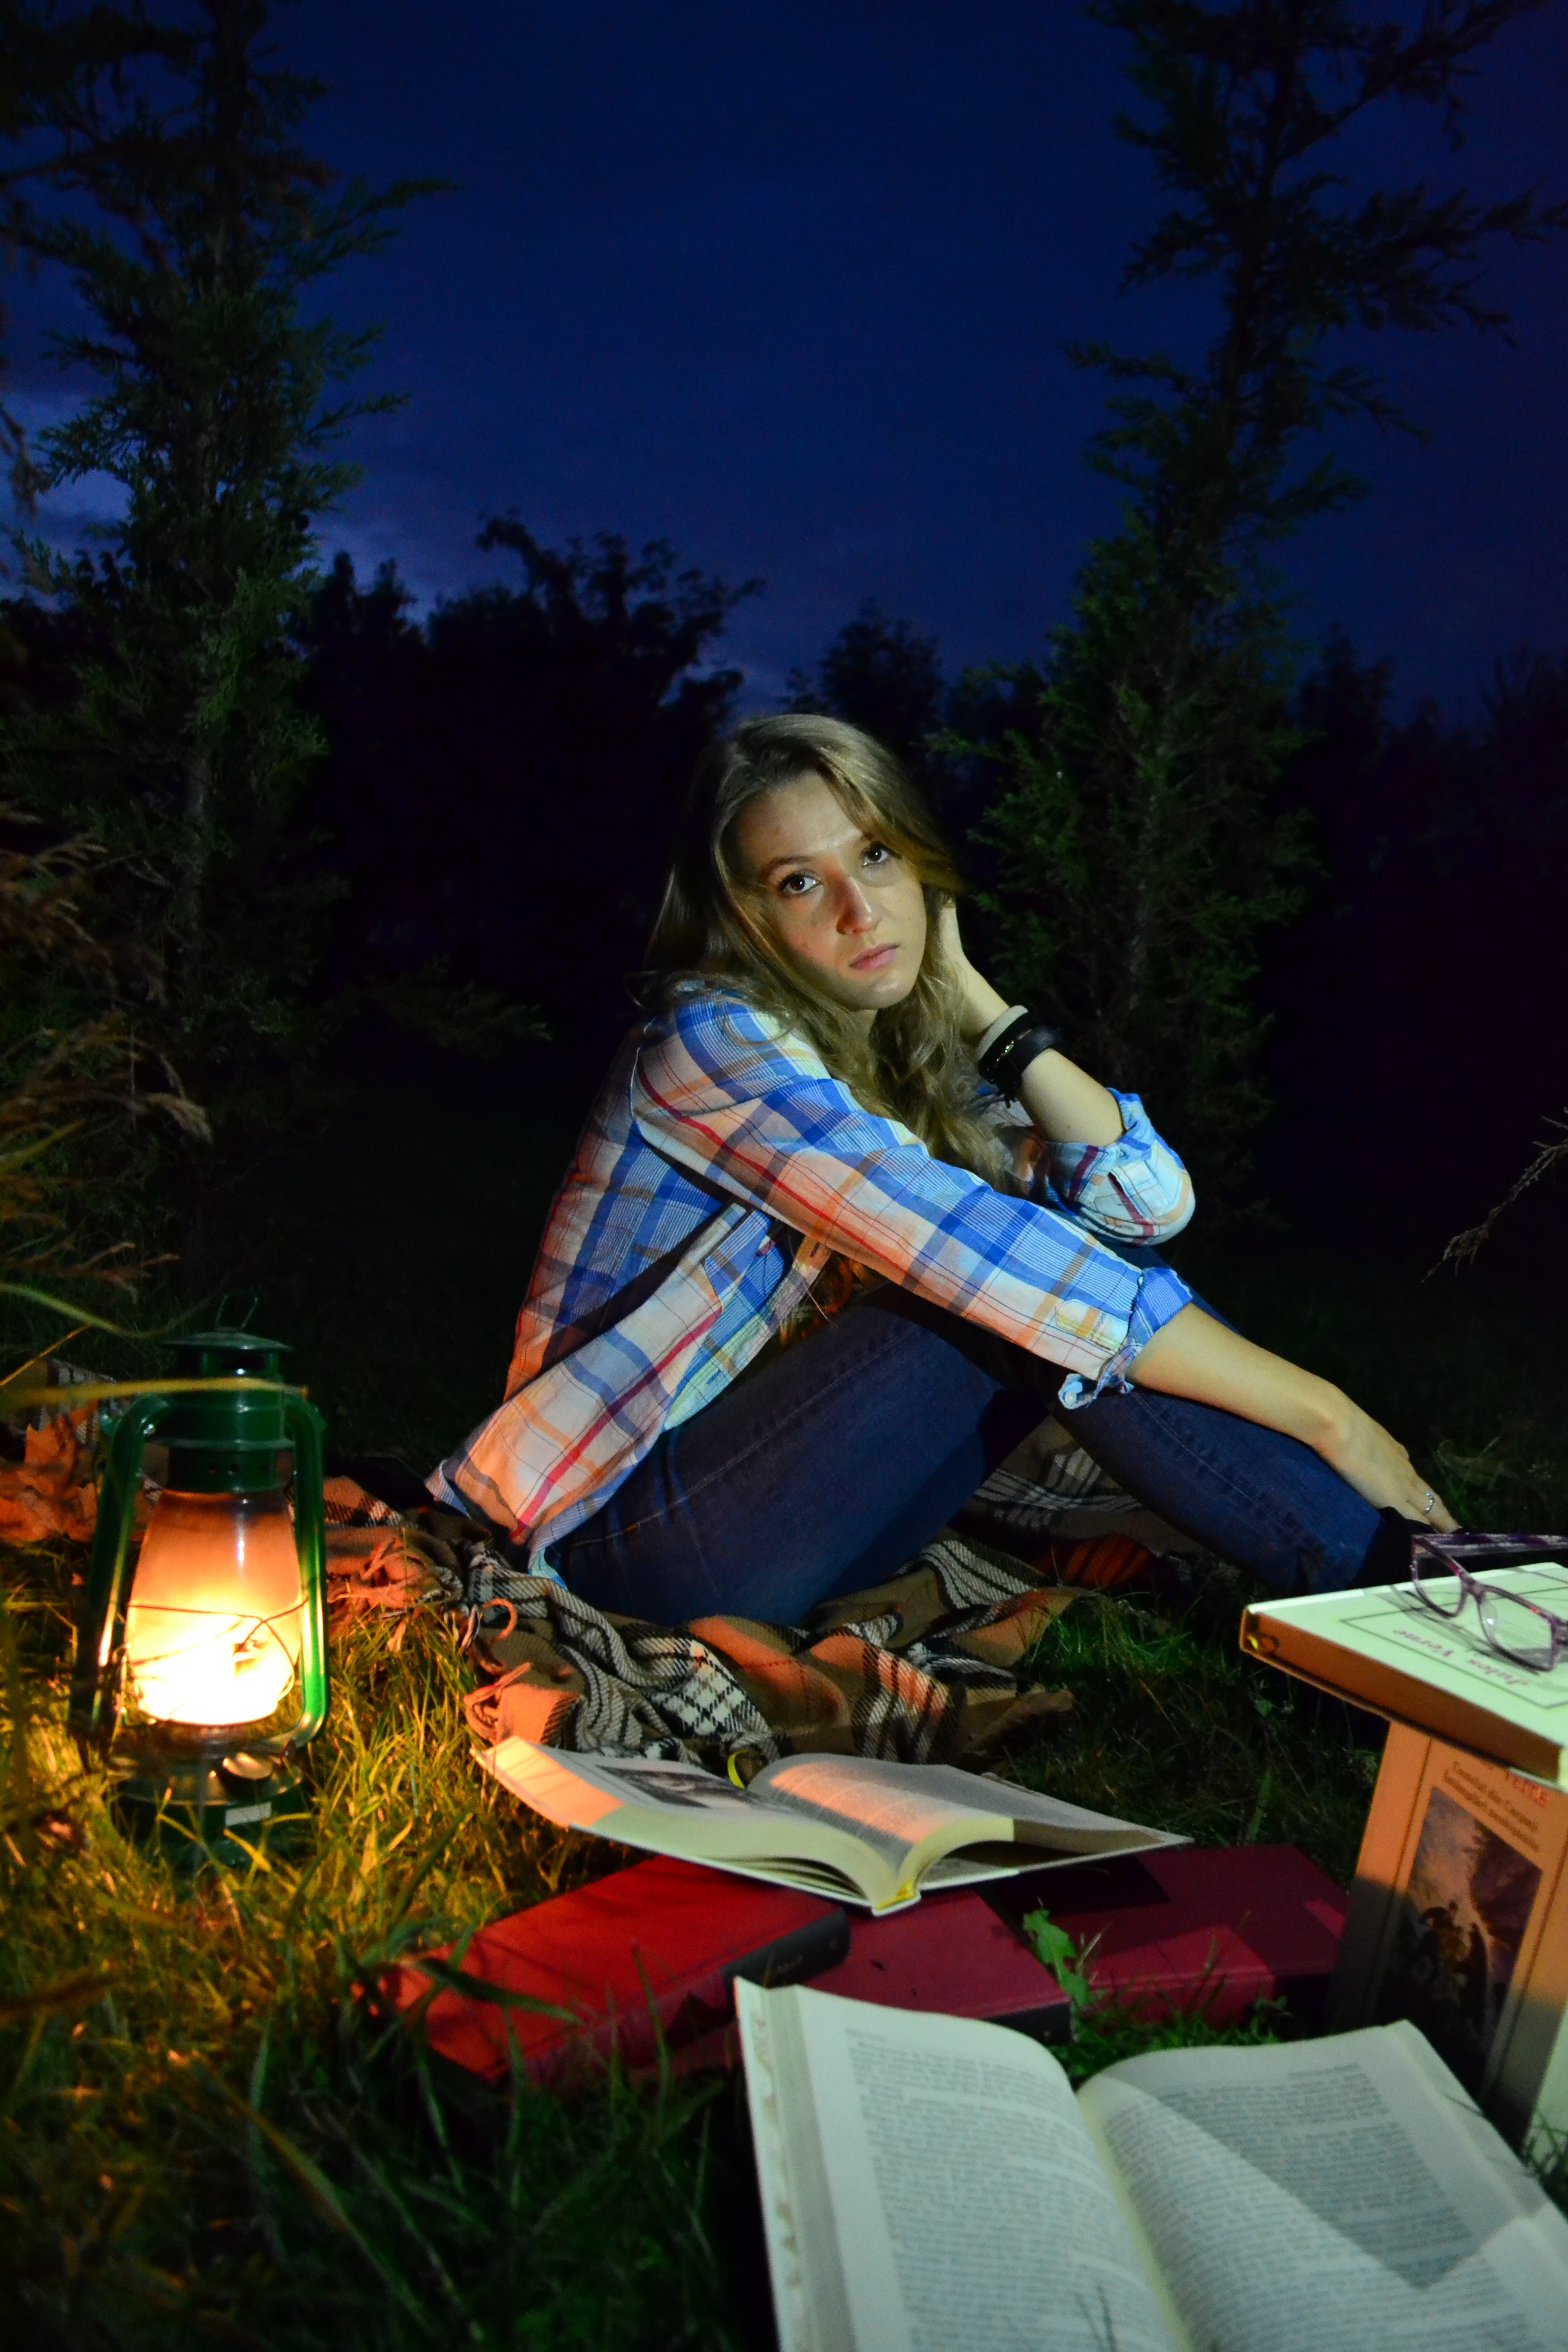
book, light, woman, night, reading, mystery, color, sitting, darkness, blue, lamp, dream, photo shoot